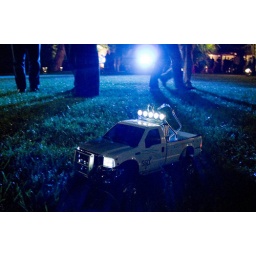
The world's coolest bluetooth controlled S60 branded model car is out for a spin in the grass